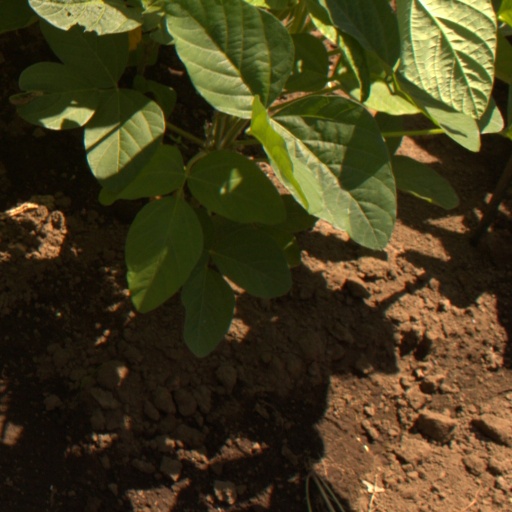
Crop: soybean